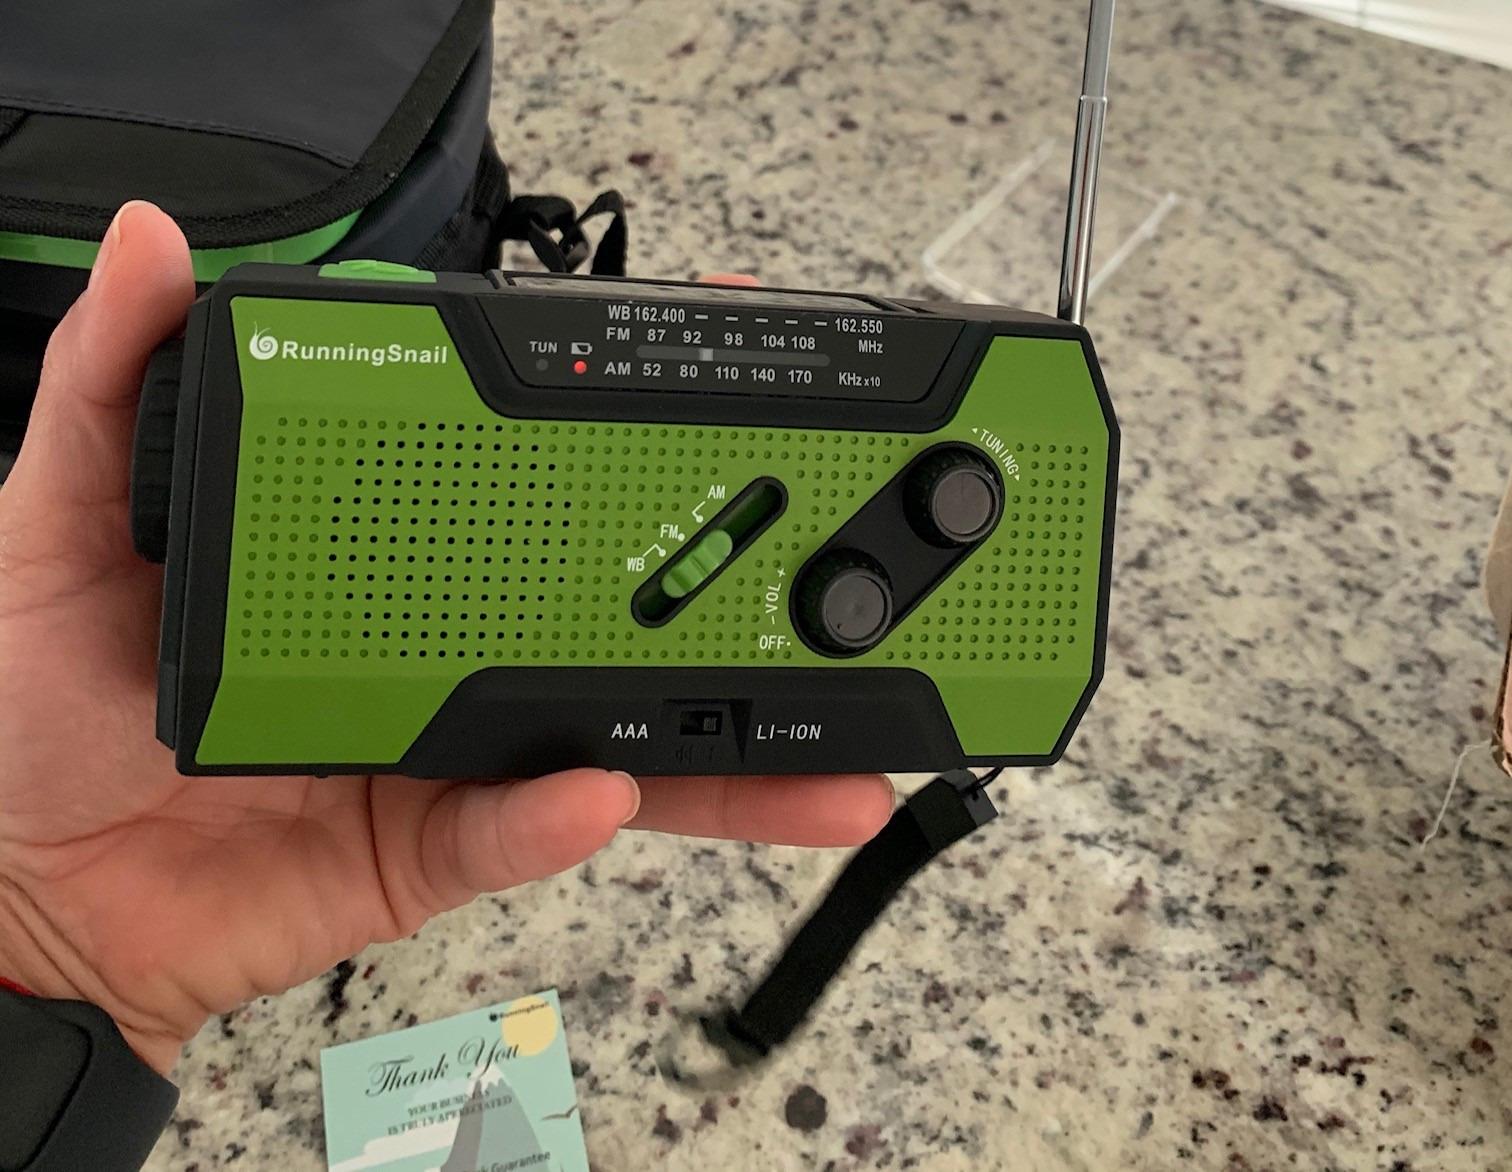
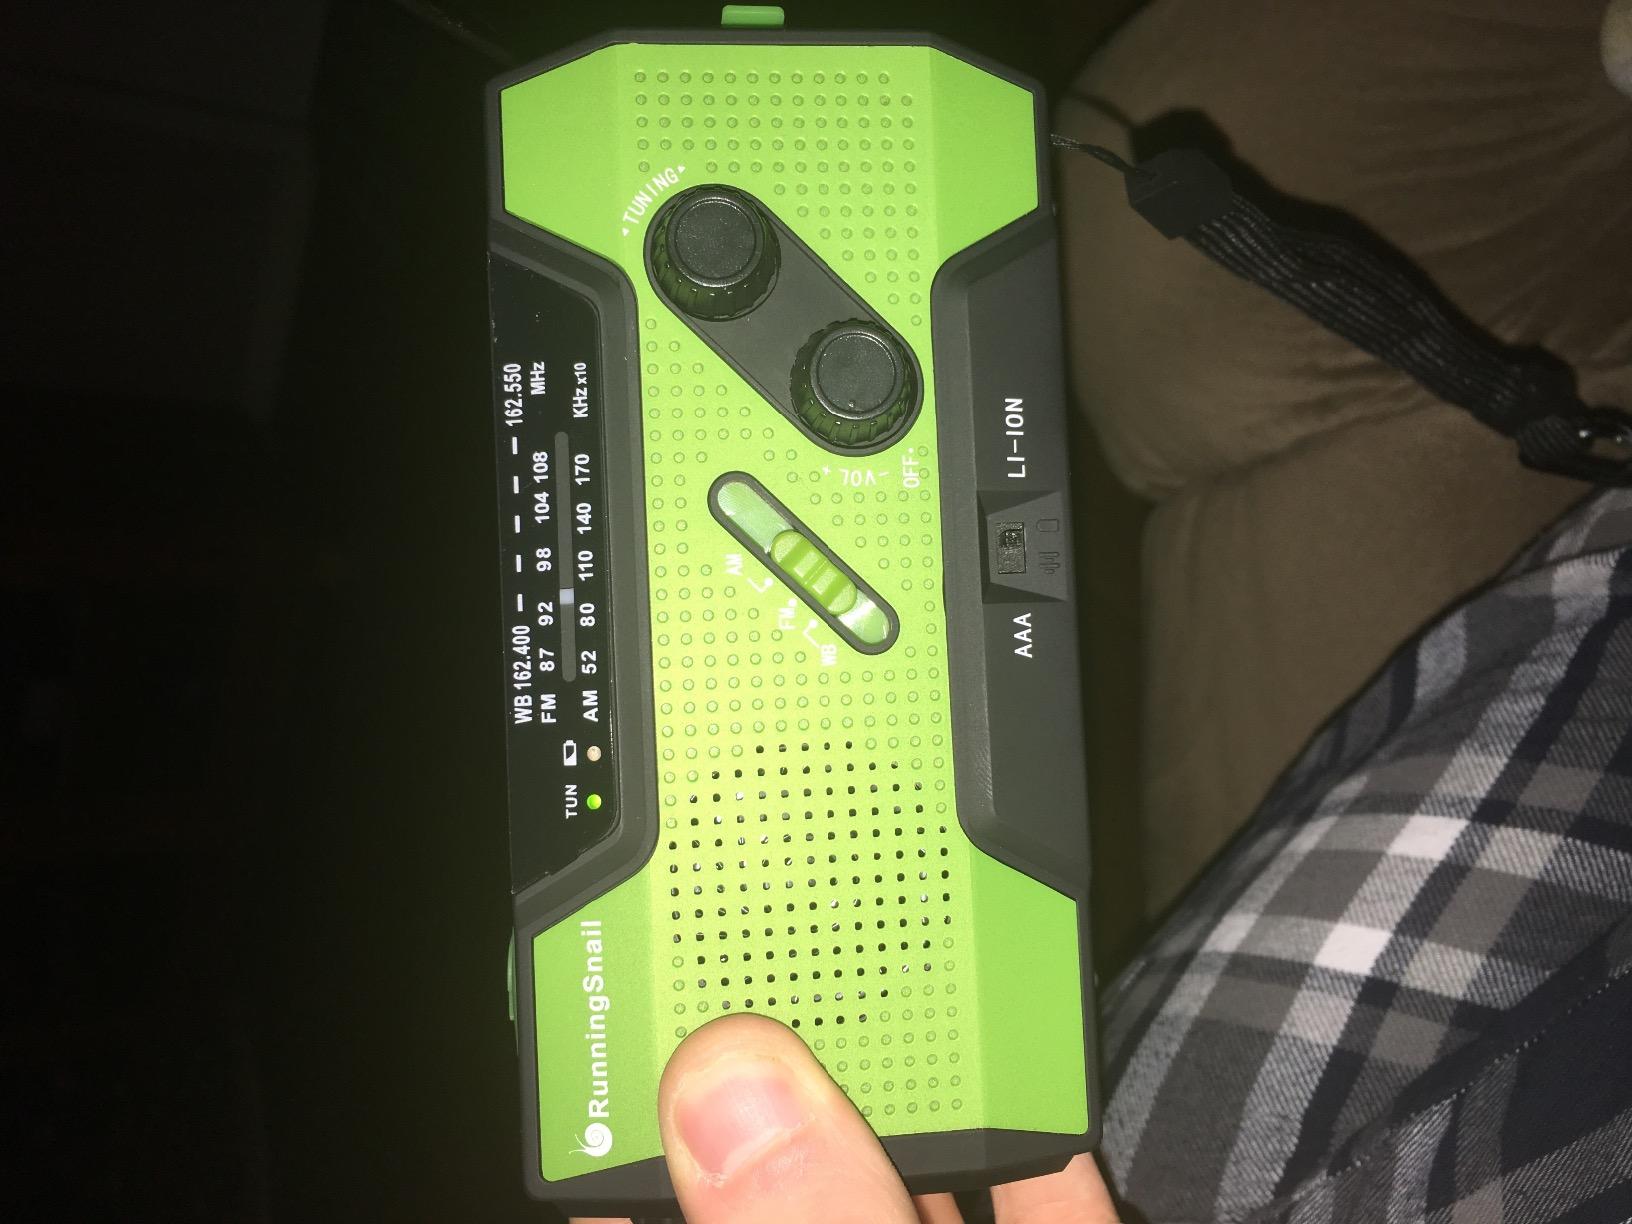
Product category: radio
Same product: yes